Manfred Kniel

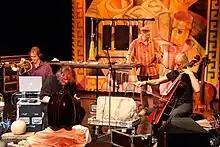

Manfred Kniel (born 1951) is a German drummer, percussionist and composer of jazz and free improvisation.